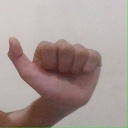
अक्षर: त